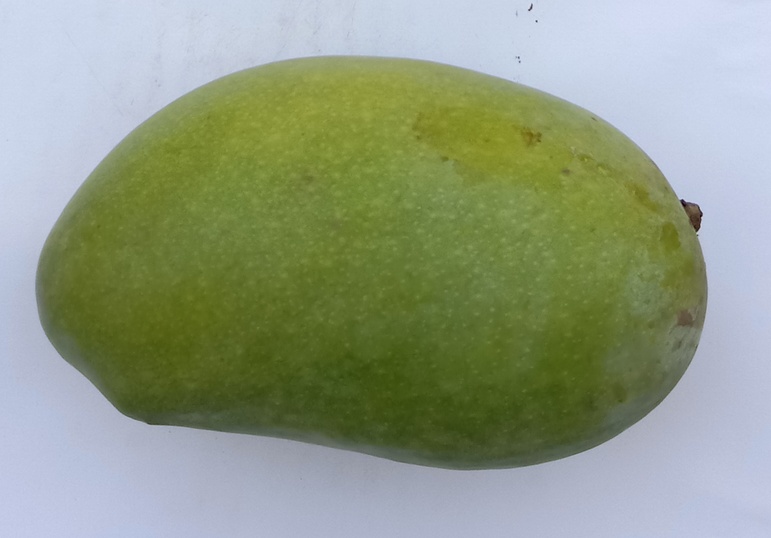
Mango variety: Chaunsa (Black)